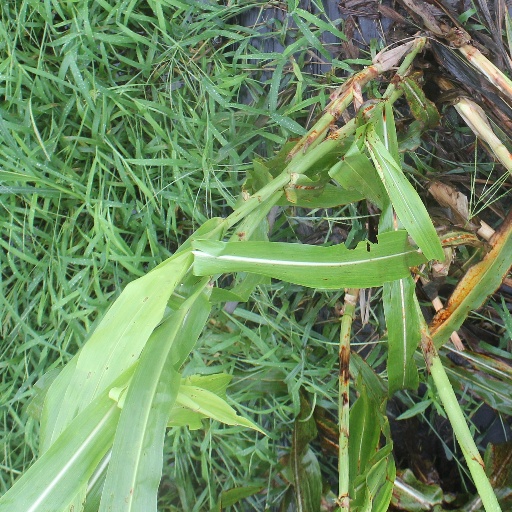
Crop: sorghum